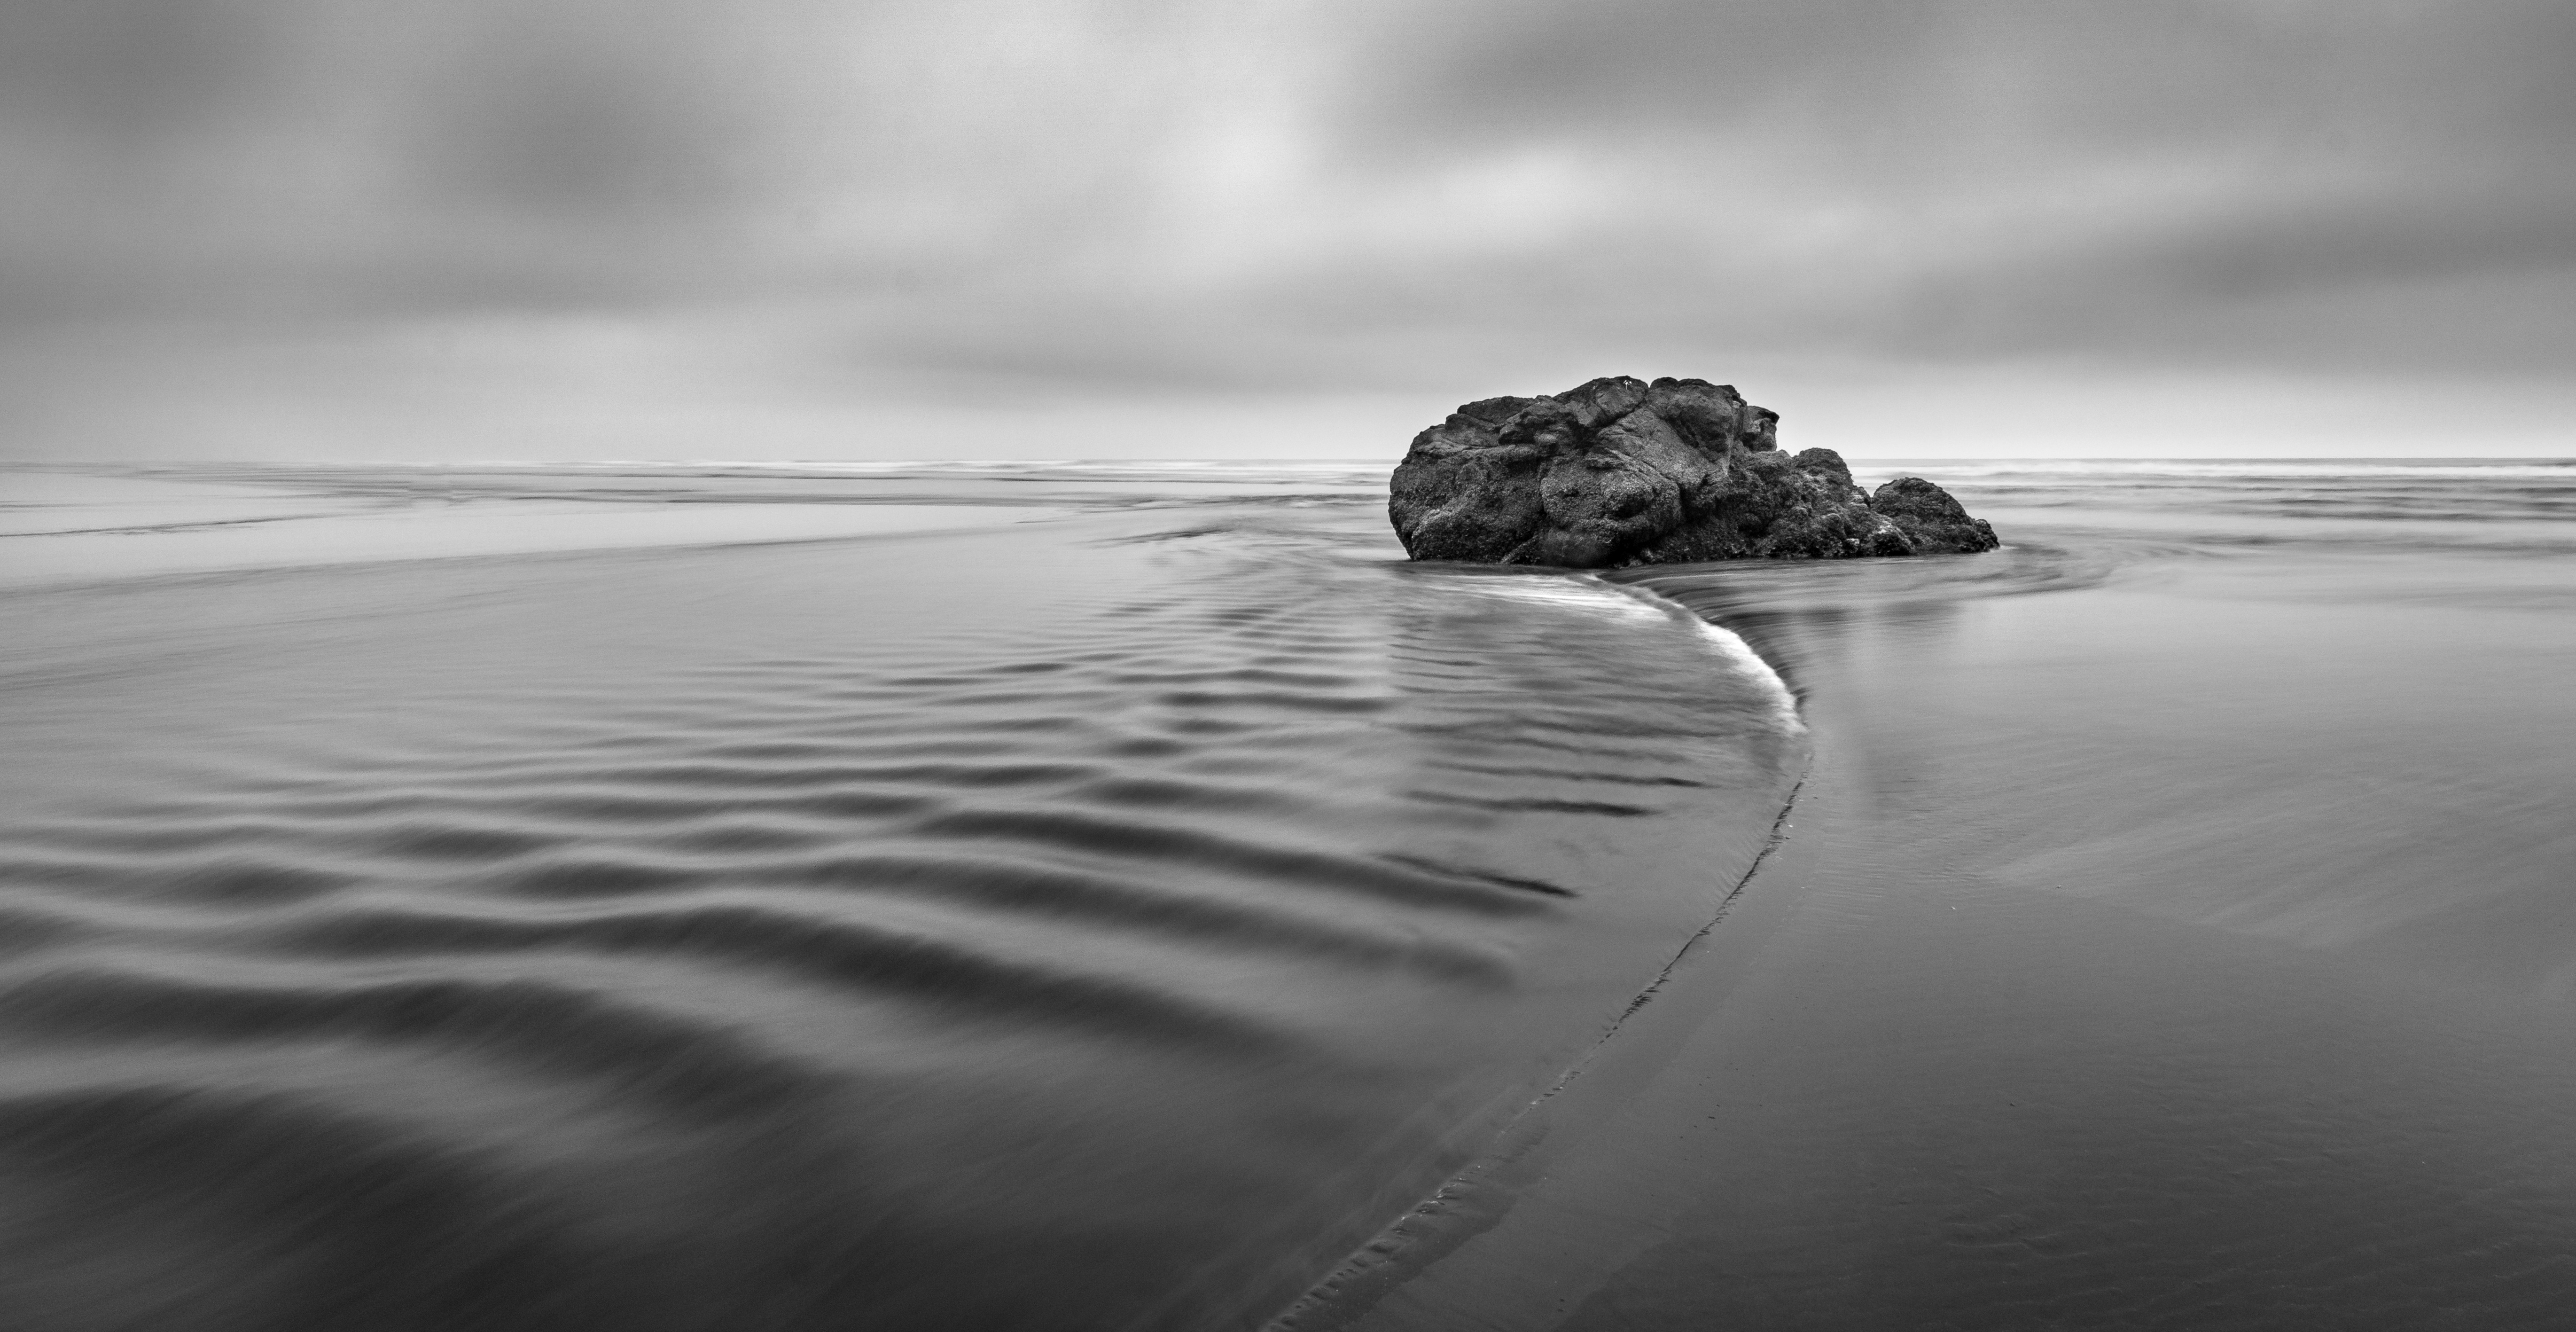
beach, sea, coast, water, sand, rock, ocean, horizon, cloud, black and white, photography, sunlight, shore, wave, reflection, bay, black, monochrome, material, body of water, monochrome photography, atmospheric phenomenon, wind wave